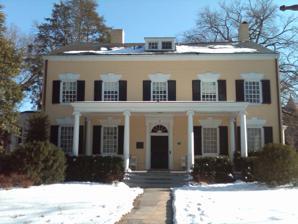
Building: President's House (Princeton University)
Country: United States of America
Year built: 1756
United States historic place President's House U.S. National Register of Historic Places U.S. National Historic Landmark U.S. Historic district Contributing property New Jersey Register of Historic Places Show map of Mercer County, New Jersey Show map of New Jersey Show map of the United States Location Princeton, New Jersey Coordinates 40°20′57″N 74°39′37″W / 40.34914372914301°N 74.66019829757528°W / 40.34914372914301; -74.66019829757528 Built 1756 Architect Robert Smith Architectural style Georgian Part of Princeton Historic District ( ID75001143 ) NRHP reference No. 71000504 NJRHP No. 1740 Significant dates Added to NRHP July 17, 1971 Designated NHL July 17, 1971 Designated CP June 27, 1975 Designated NJRHP July 17, 1971 The President's House , also known as the John Maclean House , or simply the Maclean House , in Princeton , Mercer County , New Jersey , United States, was built to serve as the home of the President of the College of New Jersey, which later became Princeton University .  It was completed in 1756, the same year as Nassau Hall . United States Founding Father John Witherspoon lived here from 1768 through 1779, during which time he served as a delegate to the Continental Congress and signed the Declaration of Independence . George Washington occupied Maclean House in January 1777, during the Battle of Princeton and in 1783 while Congress met in Nassau Hall. It now serves as the home of the Alumni Association of Princeton University and houses 35 staff, hosts many alumni functions and showcases Princeton memorabilia and a library of Princetoniana. It was declared a National Historic Landmark in 1971. Slavery at the President's House At least five Princeton presidents who occupied the President's House between 1756 and 1822 owned slaves who lived and worked in the house. These presidents included Aaron Burr Sr. , Jonathan Edwards , Samuel Finley , Samuel Stanhope Smith , and Ashbel Green . Slaves lived in the quarters on the second floor of the detached "Kitchen House" to the rear of the main building. After his death in 1766, Samuel Finley's personal property was auctioned off at the President's House. Advertisements for the estate sale described "two negro women, a negro man, and three Negro children" to be sold alongside livestock, furniture, and books. In 2017, the Princeton University Art Museum , in collaboration with the Princeton & Slavery Project , commissioned American artist Titus Kaphar to create a public art piece in front of the President's House. His sculpture Impressions of Liberty , unveiled in November 2017, depicts the face of Samuel Finley in relief, along with the figures of enslaved people sold at the house after his death. The President's House is the first stop on the Stories of African American Life at Princeton walking tour. The house also appears on the Princeton University Art Museum's mobile tour of Art and Slavery at Princeton. See also List of National Historic Landmarks in New Jersey National Register of Historic Places listings in Mercer County, New Jersey References